Solano County Water Agency

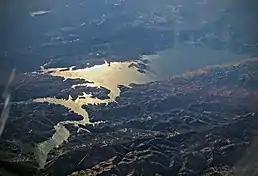
Aerial photograph of Lake Berryessa

The Solano County Water Agency (SCWA) is a wholesale water agency that services the different cities and agricultural districts throughout Solano County, California by providing untreated water from the Federal Solano Water Project and the North Bay Aqueduct of the State Water Project. These cities include Benicia, Dixon, Fairfield, Rio Vista, Suisun City, Vacaville, and Vallejo. In addition to providing wholesale water, the SCWA partakes in flood management and habitat conservation activities such as the Ulatis Flood Control Project and Green Valley Flood Control Project.